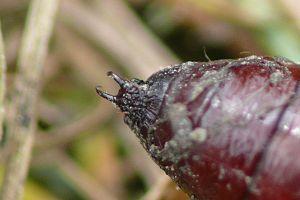
Cremaster peut désigner :